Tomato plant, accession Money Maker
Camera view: tilt-top (135 deg); turntable rotation: 270 degrees
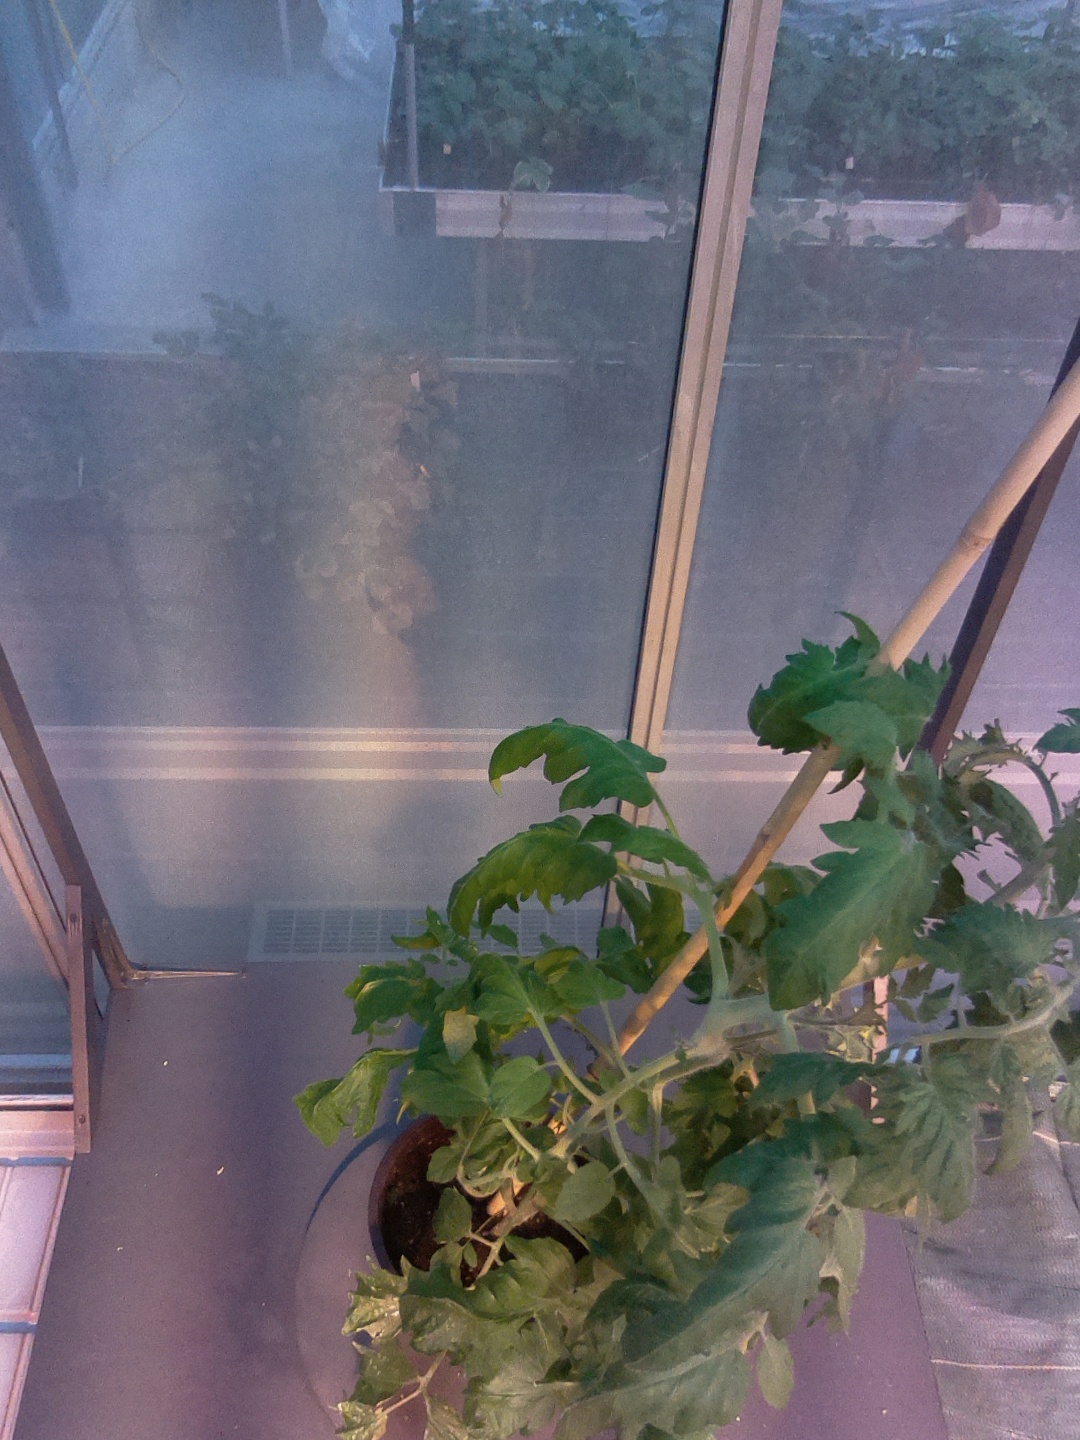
BBCH growth stage 68: Full flowering, 80%-90% of flowers open, more petals falling